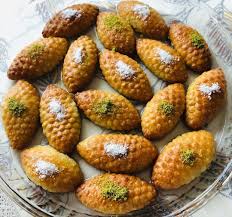
Label: kalburabasti